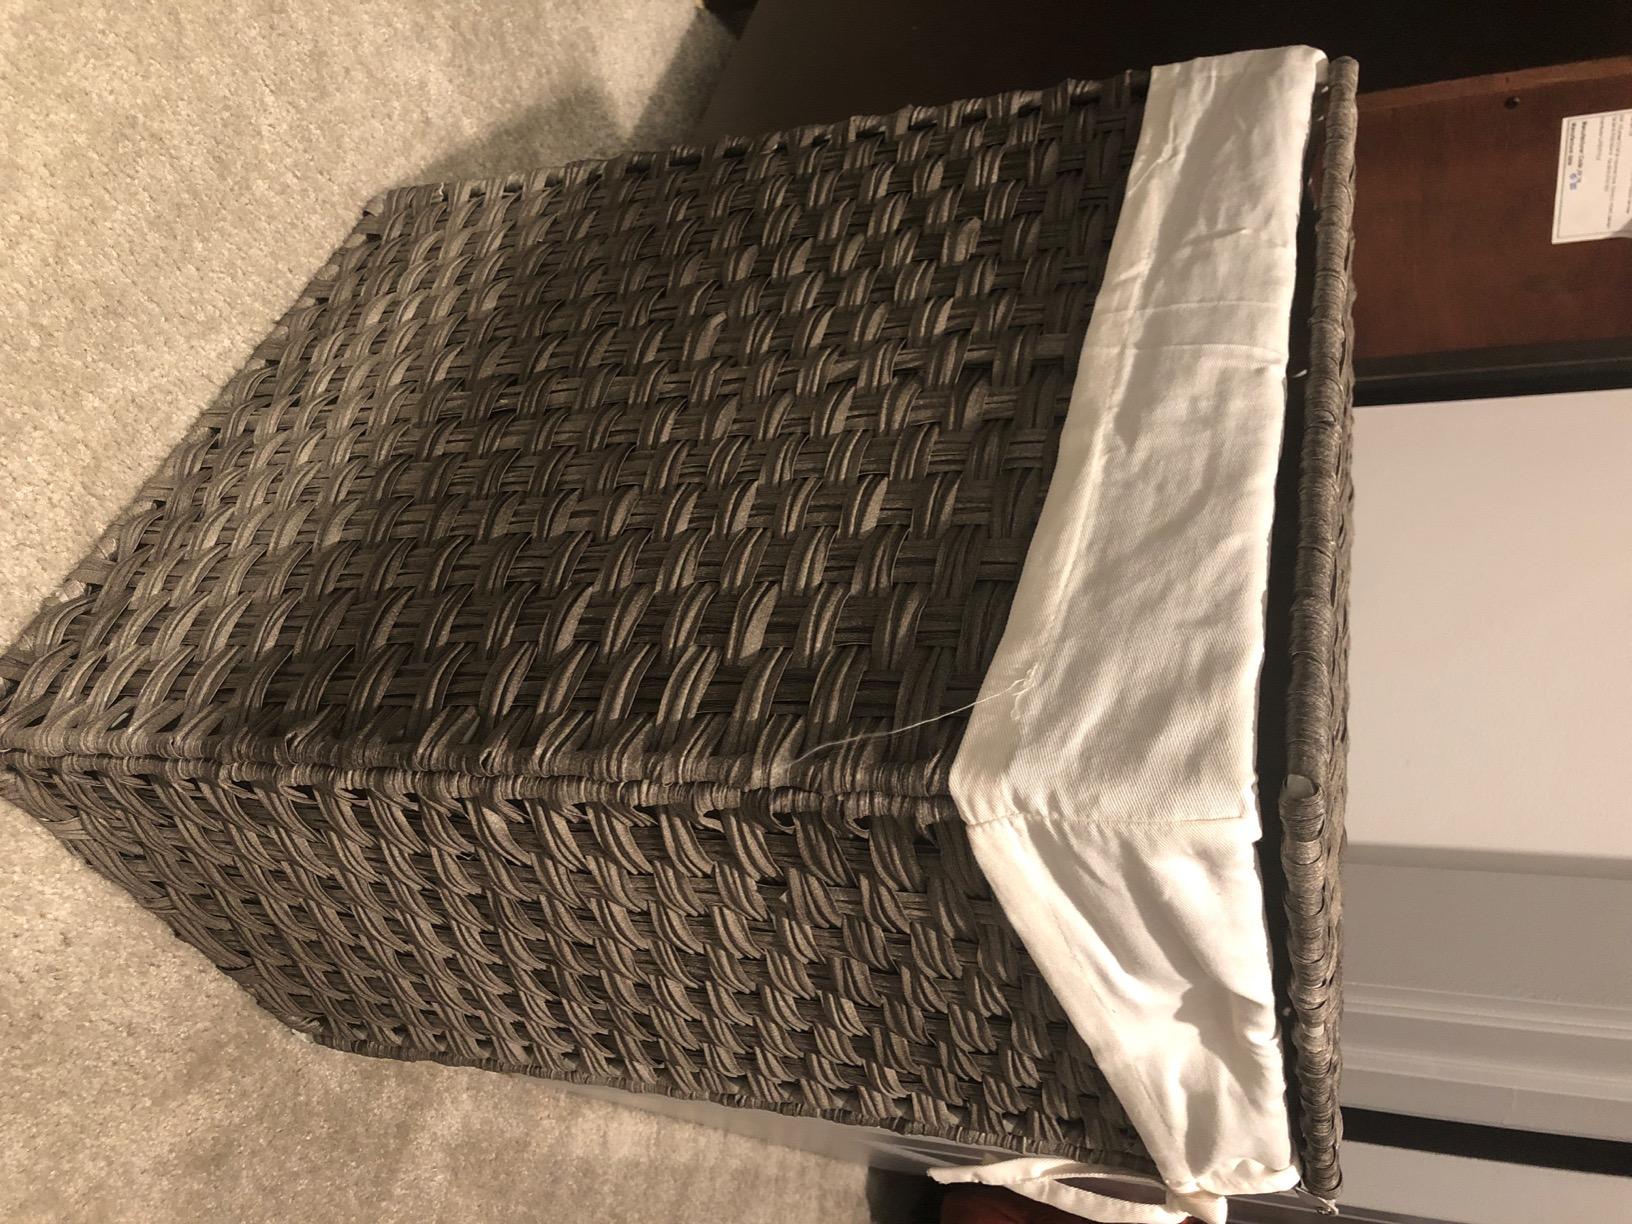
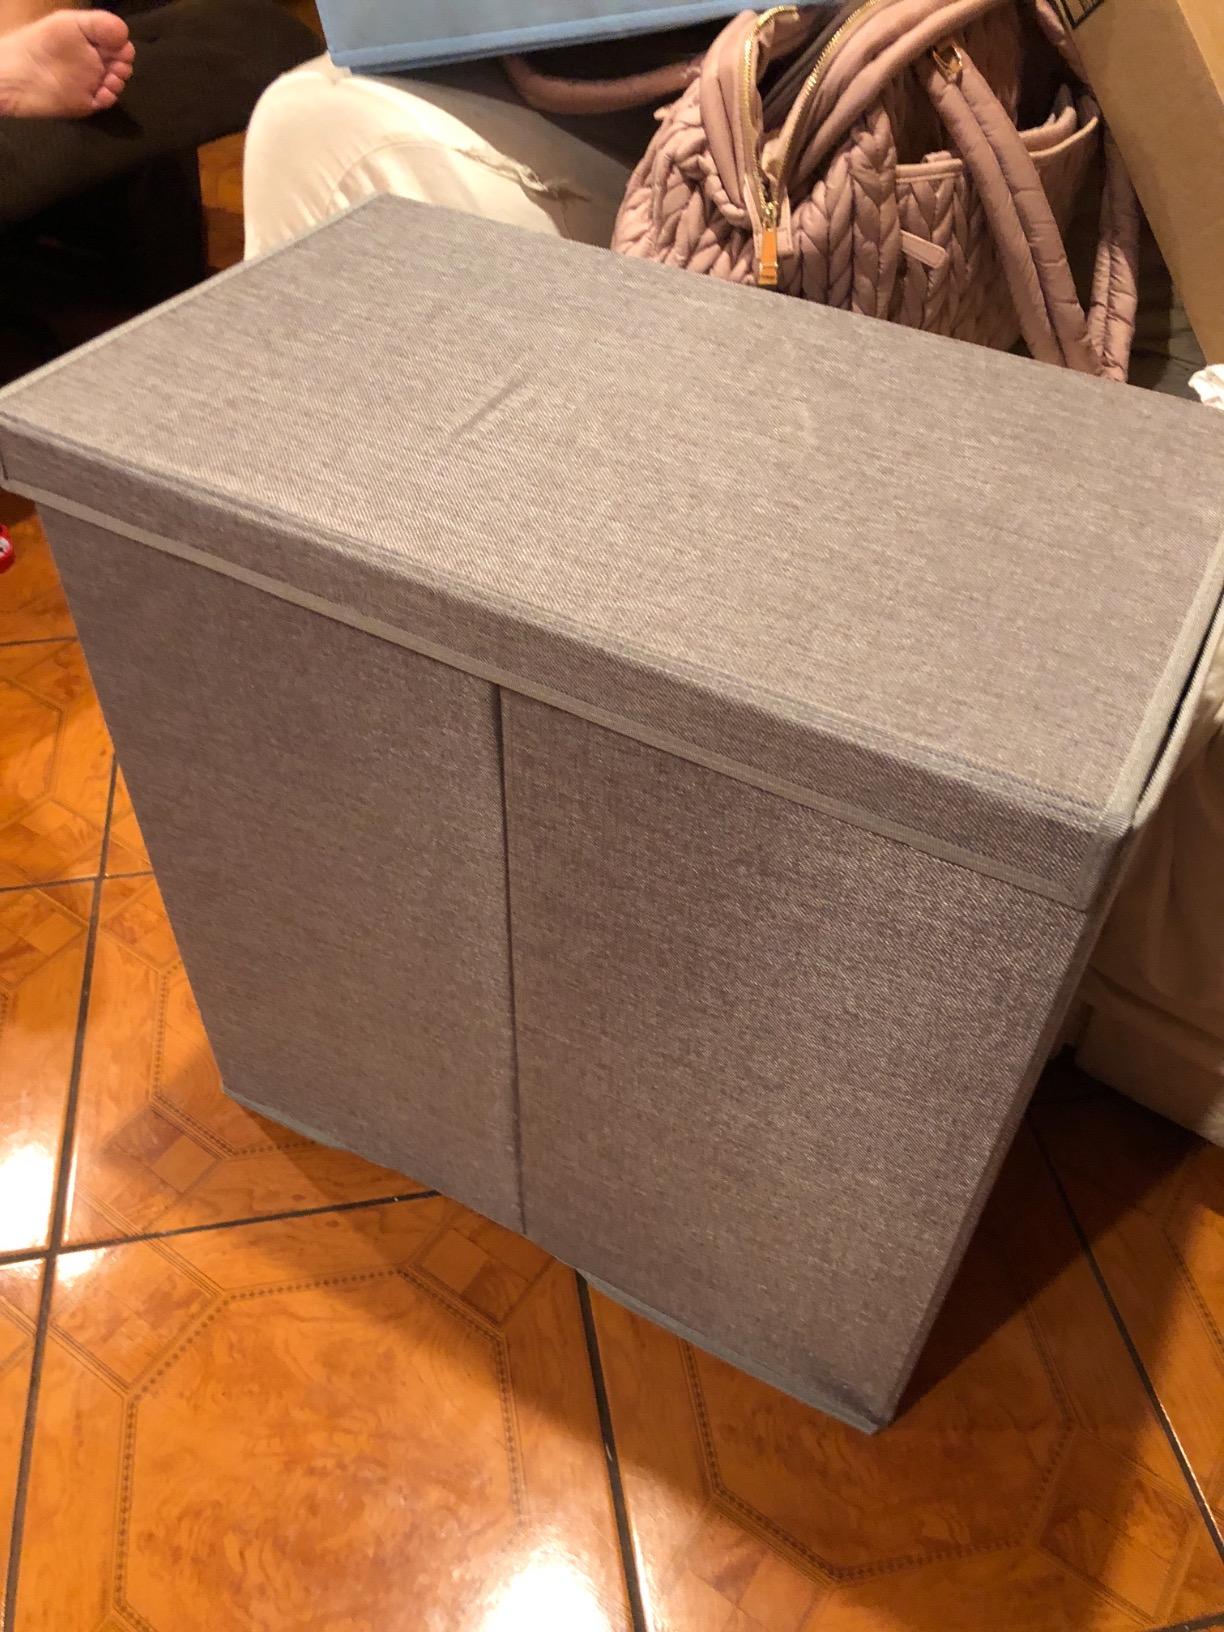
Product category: items_hamper
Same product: no